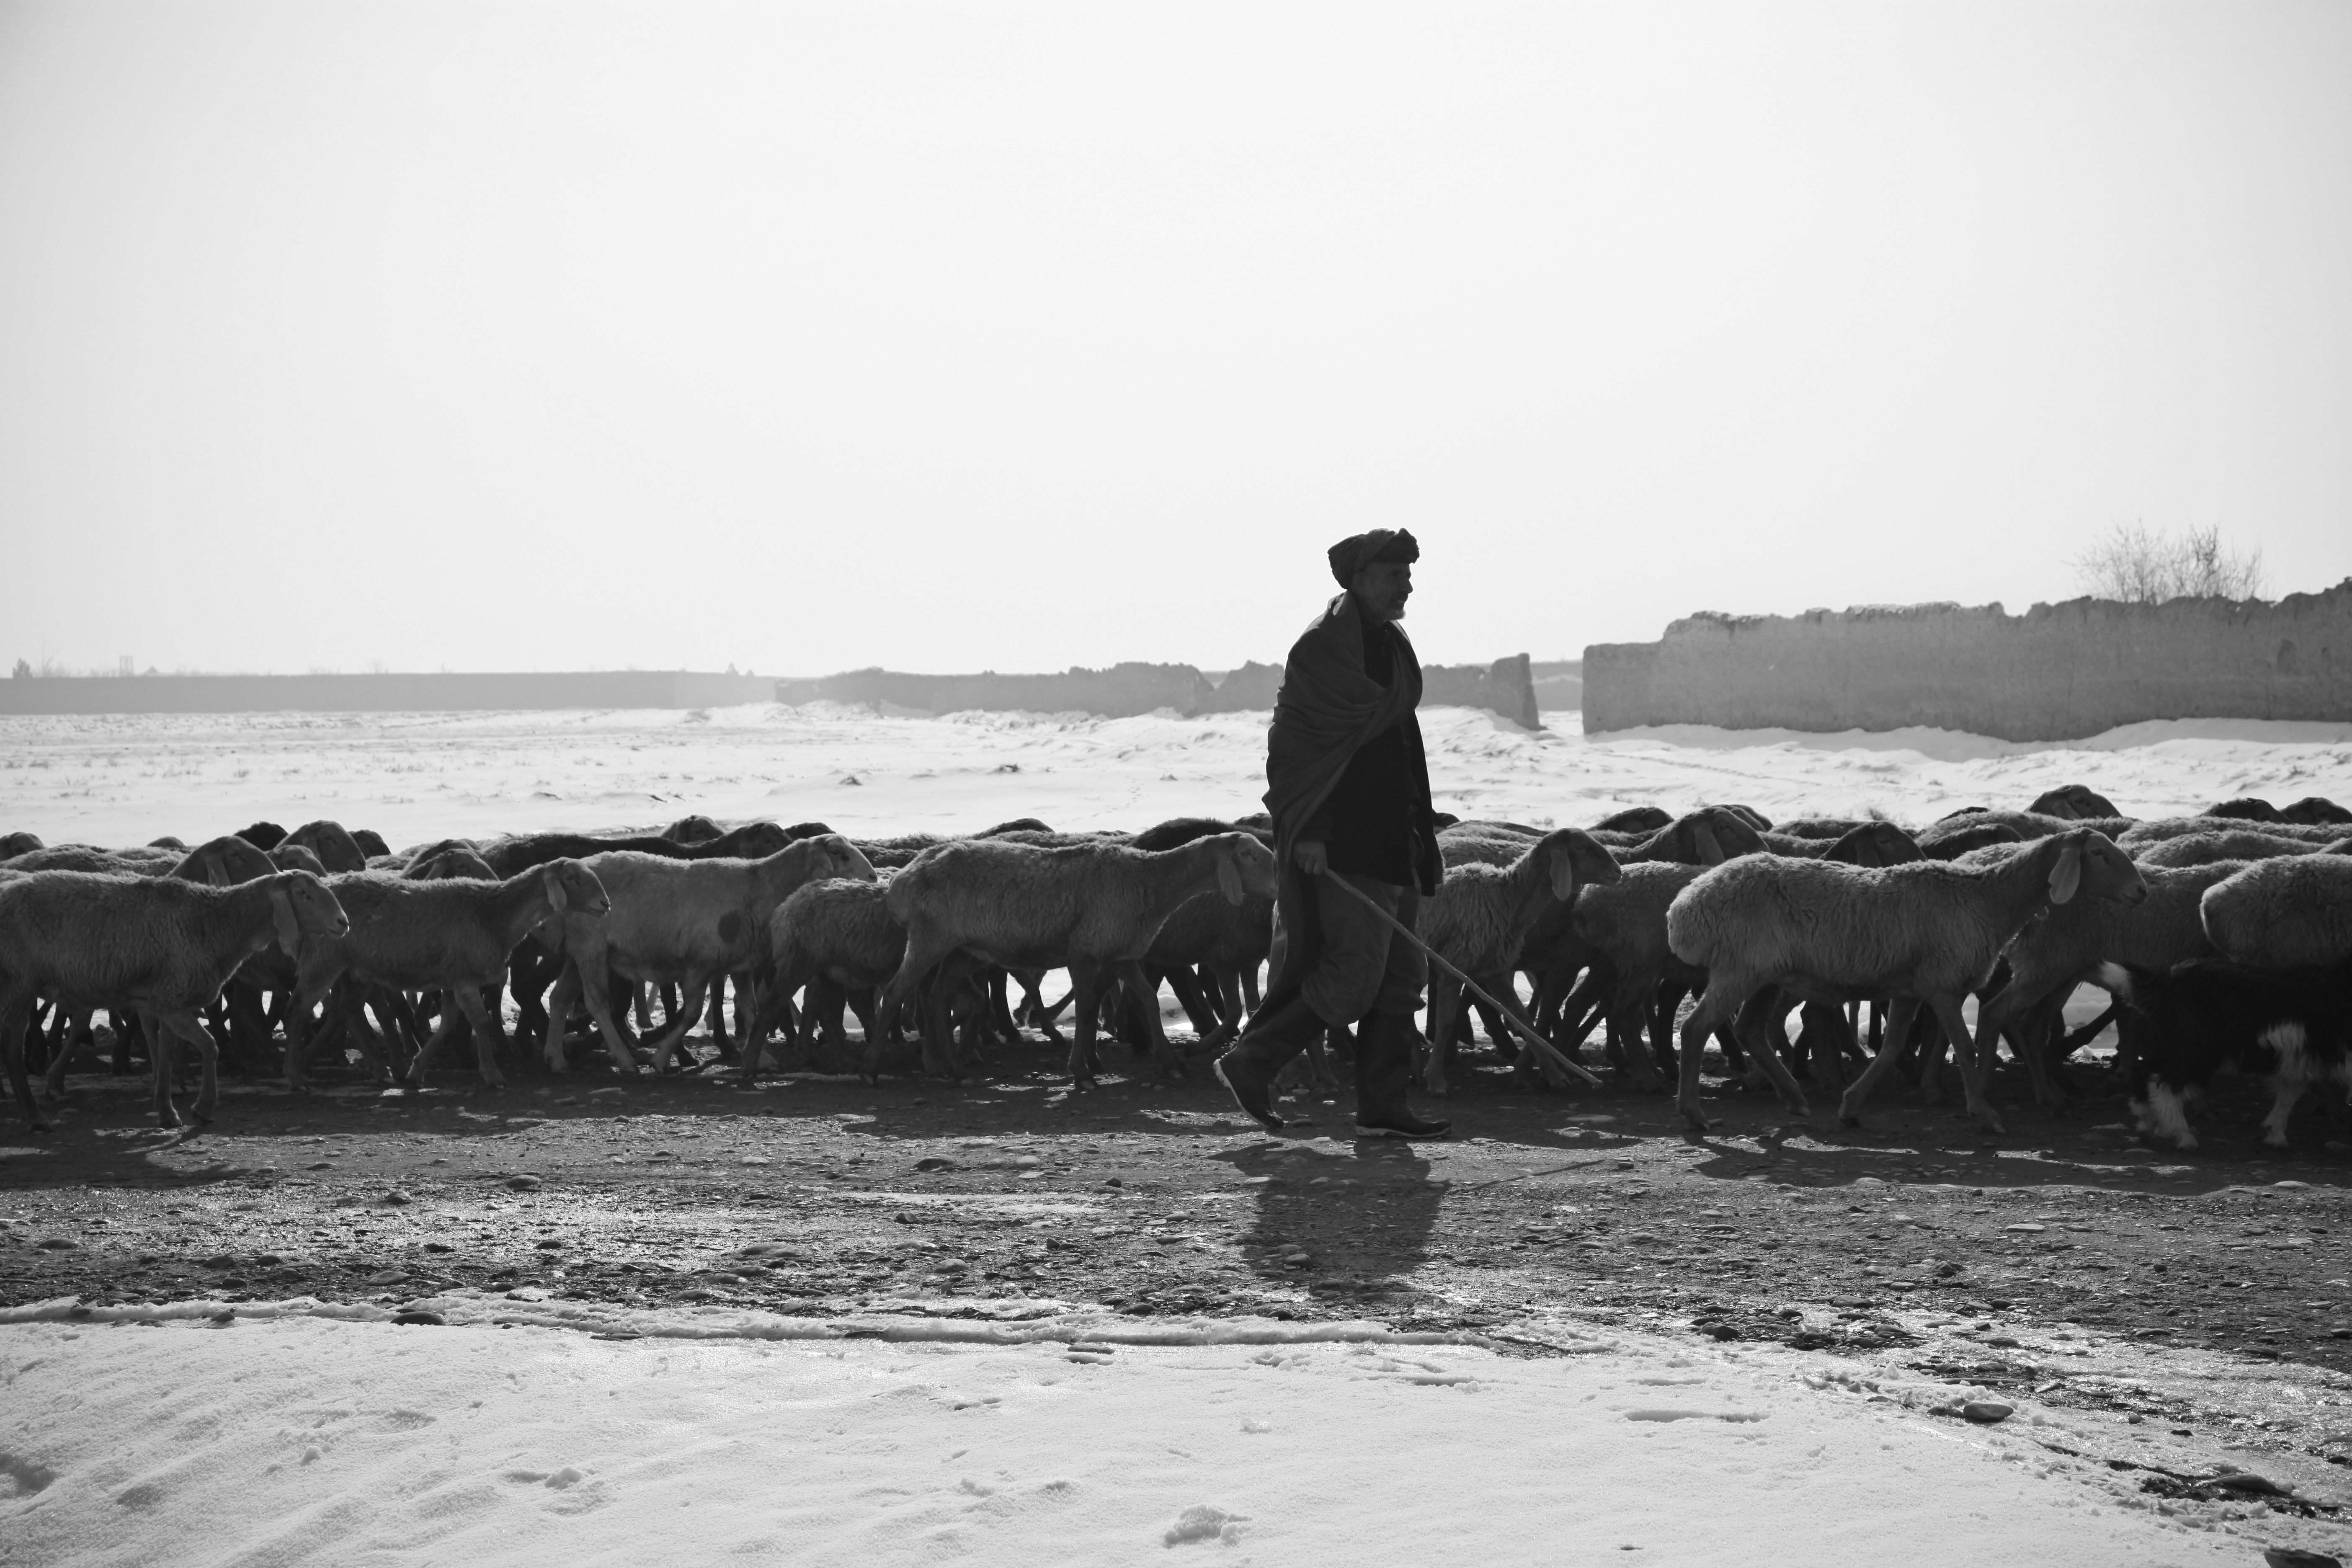
man, beach, sea, coast, sand, ocean, snow, cold, winter, black and white, white, wave, alone, flock, sheep, black, monochrome, shepherd, photograph, monochrome photography